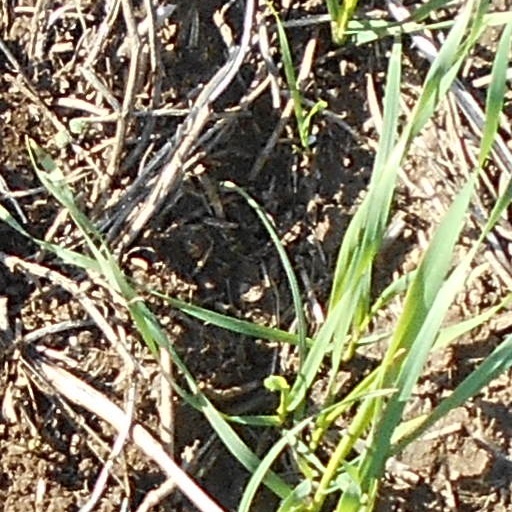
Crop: wheat